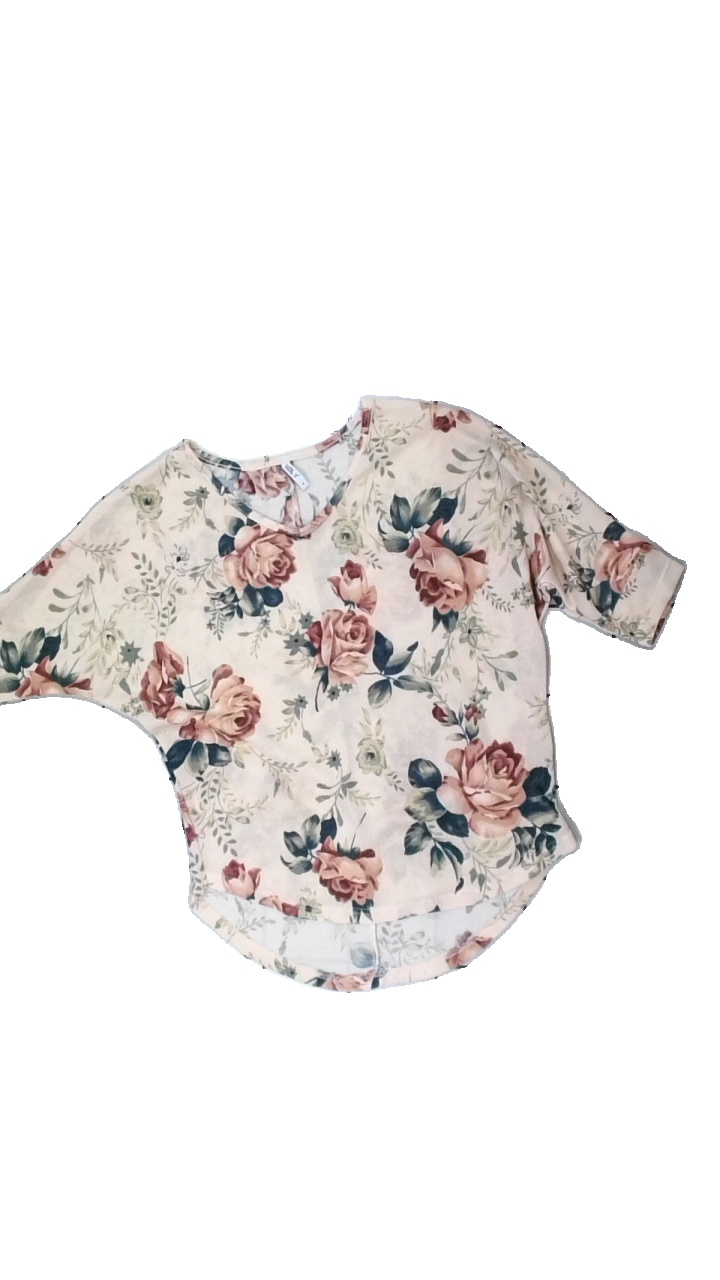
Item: T-shirt (Ladies)
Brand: Hailys
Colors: Beige, Pink, Green
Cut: Regular, C-collar
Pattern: Floral print
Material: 100% polyester
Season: All
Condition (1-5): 3
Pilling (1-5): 3
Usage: Reuse
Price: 50-100